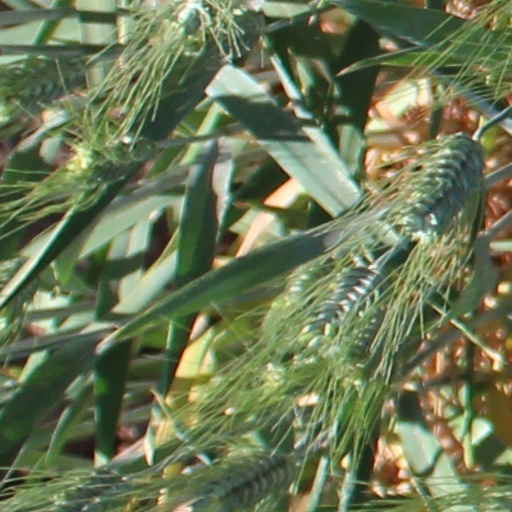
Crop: wheat